St Adamnan's Church, Lonan

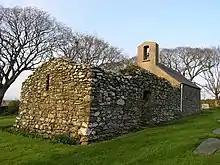
St Adamnan's Church, Lonan

St Adamnan's Church (also known as "Lonan Old Church" and originally known in Manx as Keeill ny-Traie, or "the chapel by the shore") is the former parish church of Lonan in the Isle of Man. The church is situated in an isolated position, surrounded by open farmland on the eastern coast of the island, between Groudle Glen and Baldrine. The eastern (and oldest) part of the church has been restored, but it is otherwise in a ruinous, though well-tended, condition. Adomnán was the Abbot of Iona Abbey between 679 and 704.